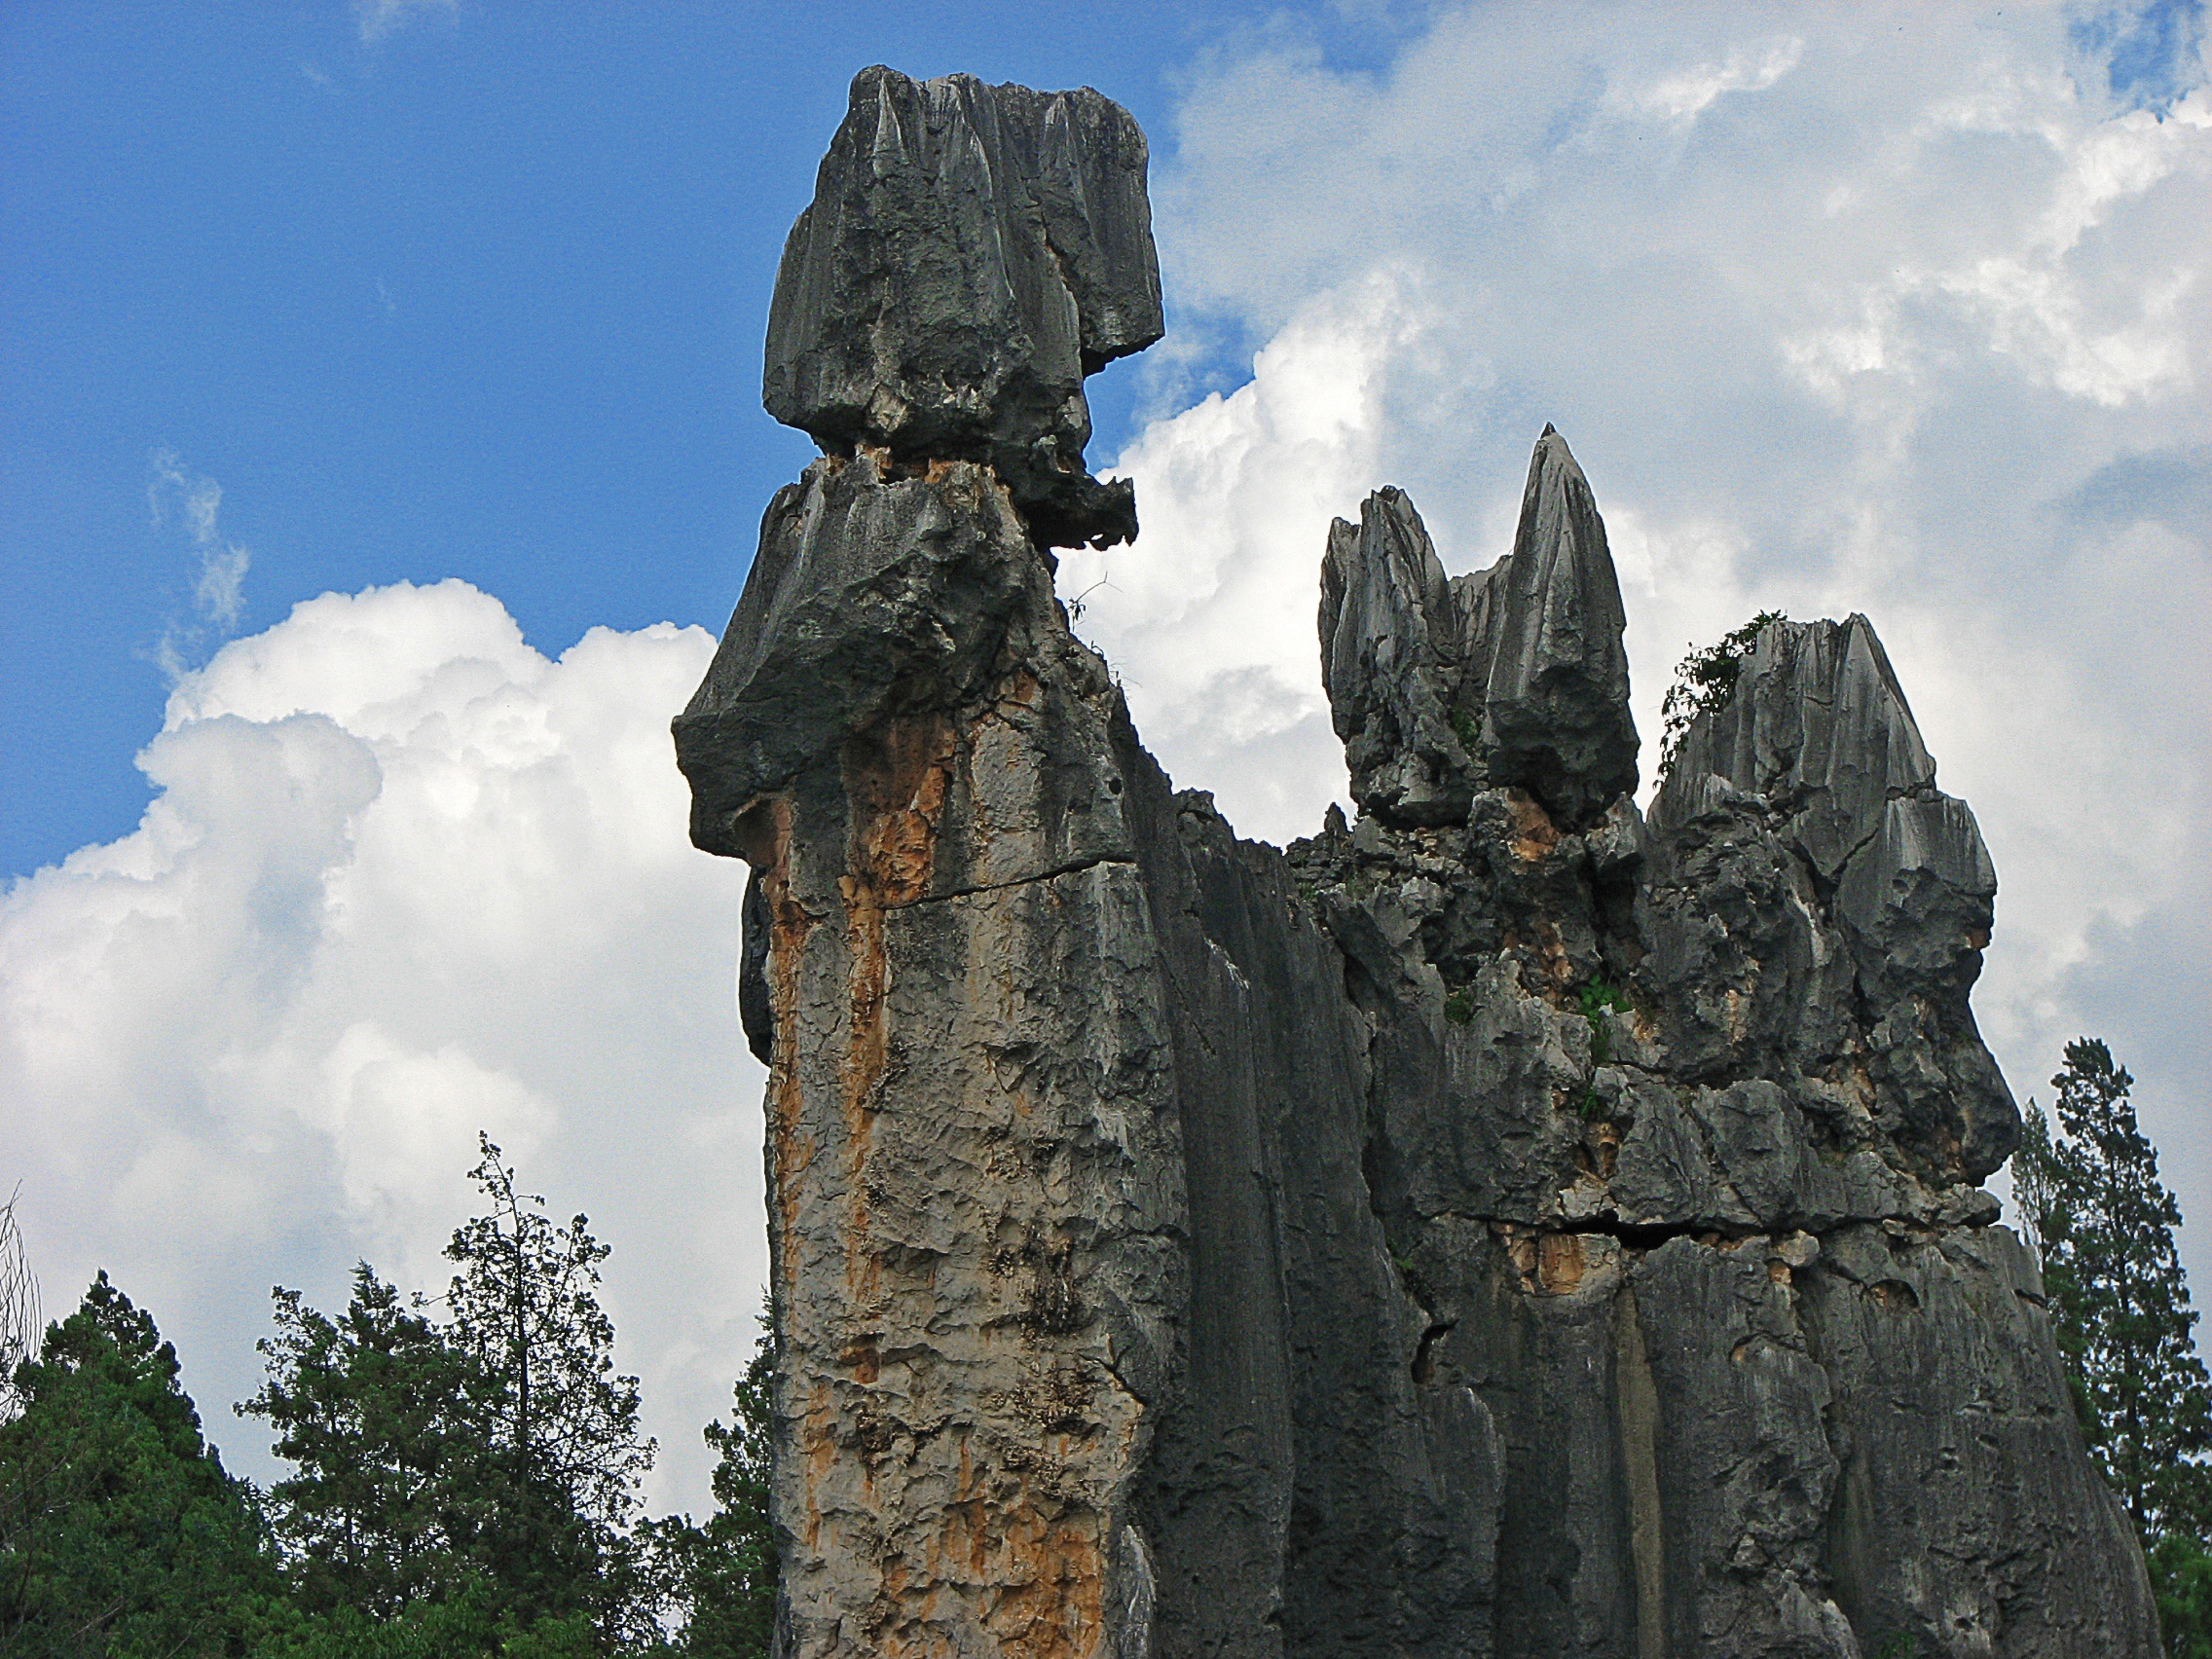
rock, mountain, adventure, monument, formation, statue, arch, landmark, terrain, national park, material, summit, geology, temple, ruins, china, yunnan, monolith, ancient history, mountainous landforms, ashimar